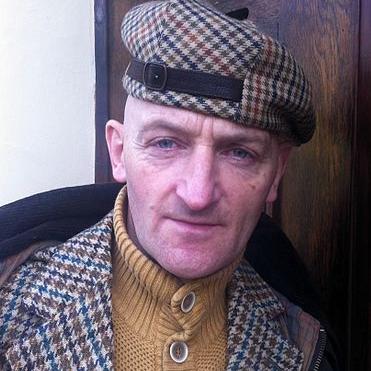
Age: 55